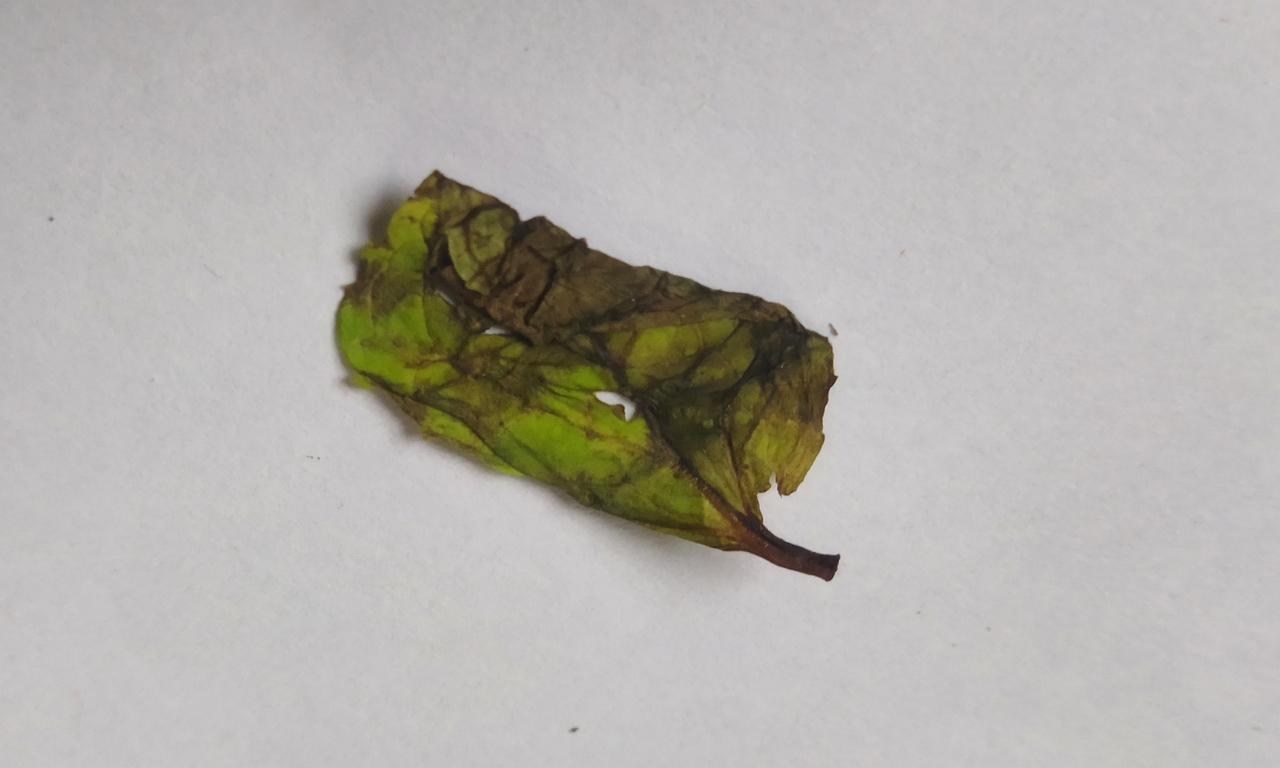
Label: Spoiled